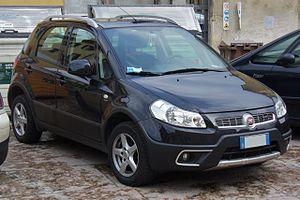
Le Fiat Sedici est un SUV produit par Fiat de 2006 à 2014. Il a été restylé en 2009, puis en 2012.